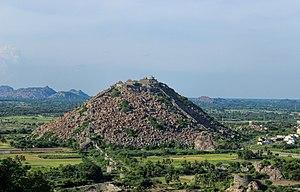
La Forteresse de Gingee ou « Senji » est l'un des derniers forts existant au Tamil Nadu en Inde. Elle se trouve dans le district de Villupuram, à 147 km de la capitale de l'état Chennai, non loin du Territoire de Pondichéry.